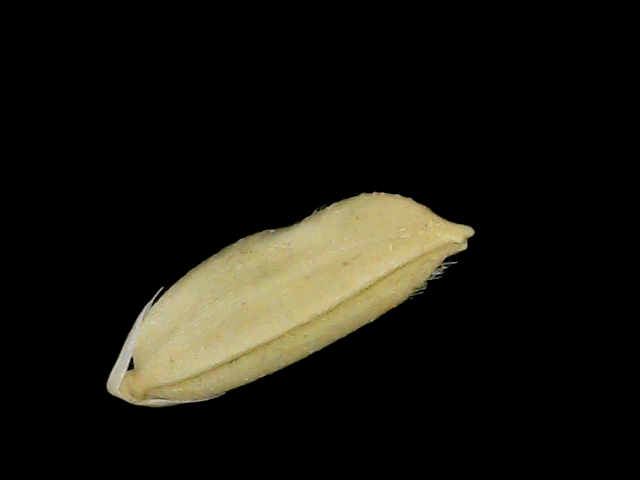
Rice variety: Br23